Barely Legal (Family Guy)

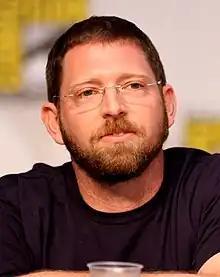
Kirker Butler wrote the episode.

A scene shows Cleveland falling out of the bathtub and subsequently out of his house. This is the second time the show has used this gag (as indicated when Cleveland comments that "I gotta stop taking baths during Peter's shenanigans"), the first one being "Hell Comes to Quahog", where Peter blew up Cleveland's house with a tank. This gag occurred three more times in the seventh season episodes "Tales of a Third Grade Nothing" and "Family Gay", the season eight episodes "Spies Reminiscent of Us", "Brian's Got a Brand New Bag", and the "Cleveland Show" pilot. It took several attempts to animate it correctly. The gag of Meg's Junior Prom date killing his brother in order to escape from their planned date was included in the first draft for the episode, as made by Kirker Butler.